Mandelbrot set

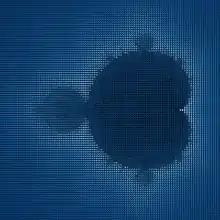
A mosaic made by matching Julia sets to their values of c on the complex plane. The Mandelbrot set is a map of connected Julia sets.

As a consequence of the definition of the Mandelbrot set, there is a close correspondence between the geometry of the Mandelbrot set at a given point and the structure of the corresponding Julia set. For instance, a value of c belongs to the Mandelbrot set if and only if the corresponding Julia set is connected. Thus, the Mandelbrot set may be seen as a map of the connected Julia sets.